Sylvie Hülsemann

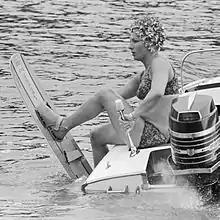
Sylvie Hülsemann (1967)

Sylvie Hülsemann (born 1944) is a retired Luxembourgish water skier. She won the world championship on her second attempt, in 1961, at the age of 16. In addition, she was the European Women's Overall Champion in 1961, 1966, and 1968.